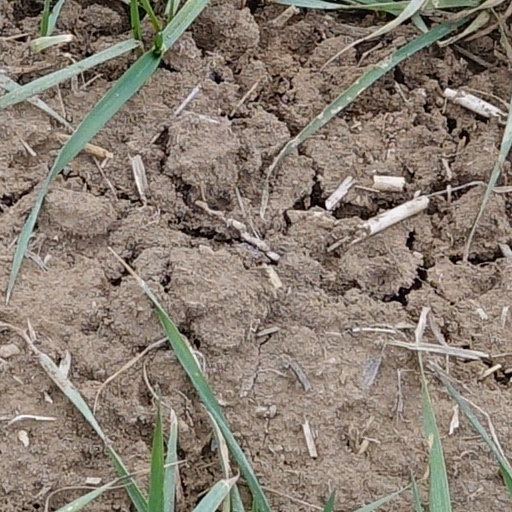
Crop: wheat